Hubble Space Telescope

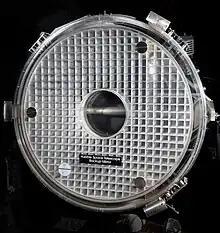
The backup mirror, by Kodak; its inner support structure can be seen because it is not coated with a reflective surface.

Perkin-Elmer (PE) intended to use custom-built and extremely sophisticated computer-controlled polishing machines to grind the mirror to the required shape. However, in case their cutting-edge technology ran into difficulties, NASA demanded that PE sub-contract to Kodak to construct a back-up mirror using traditional mirror-polishing techniques. (The team of Kodak and Itek also bid on the original mirror polishing work. Their bid called for the two companies to double-check each other's work, which would have almost certainly caught the polishing error that later caused problems.) The Kodak mirror is now on permanent display at the National Air and Space Museum. An Itek mirror built as part of the effort is now used in the 2.4 m telescope at the Magdalena Ridge Observatory.